Oregon Route 207

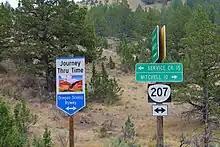
An Oregon Scenic Byway sign on route 207

OR 207 begins at an intersection with US 26 in Mitchell. The route continues northward to an intersection with Oregon Route 19 in Service Creek. The route then overlaps OR 19 and heads east through Spray. East of Spray, the concurrency with OR 19 ends and OR 207 continues north through the Umatilla National Forest and into Morrow County, passing through Hardman and Ruggs. At Ruggs, OR 207 overlaps Oregon Route 206, heading north to Heppner. The concurrency with OR 206 ends at Heppner and OR 207 overlaps Oregon Route 74 and heads north to Lexington. It continues past a turnoff to Echo through Sand Hollow and then crosses Interstate 84. It continues north to Hermiston, where it crosses U.S. Route 395. Then, it heads northeast and ends at U.S. 730 about west of Cold Springs Junction.